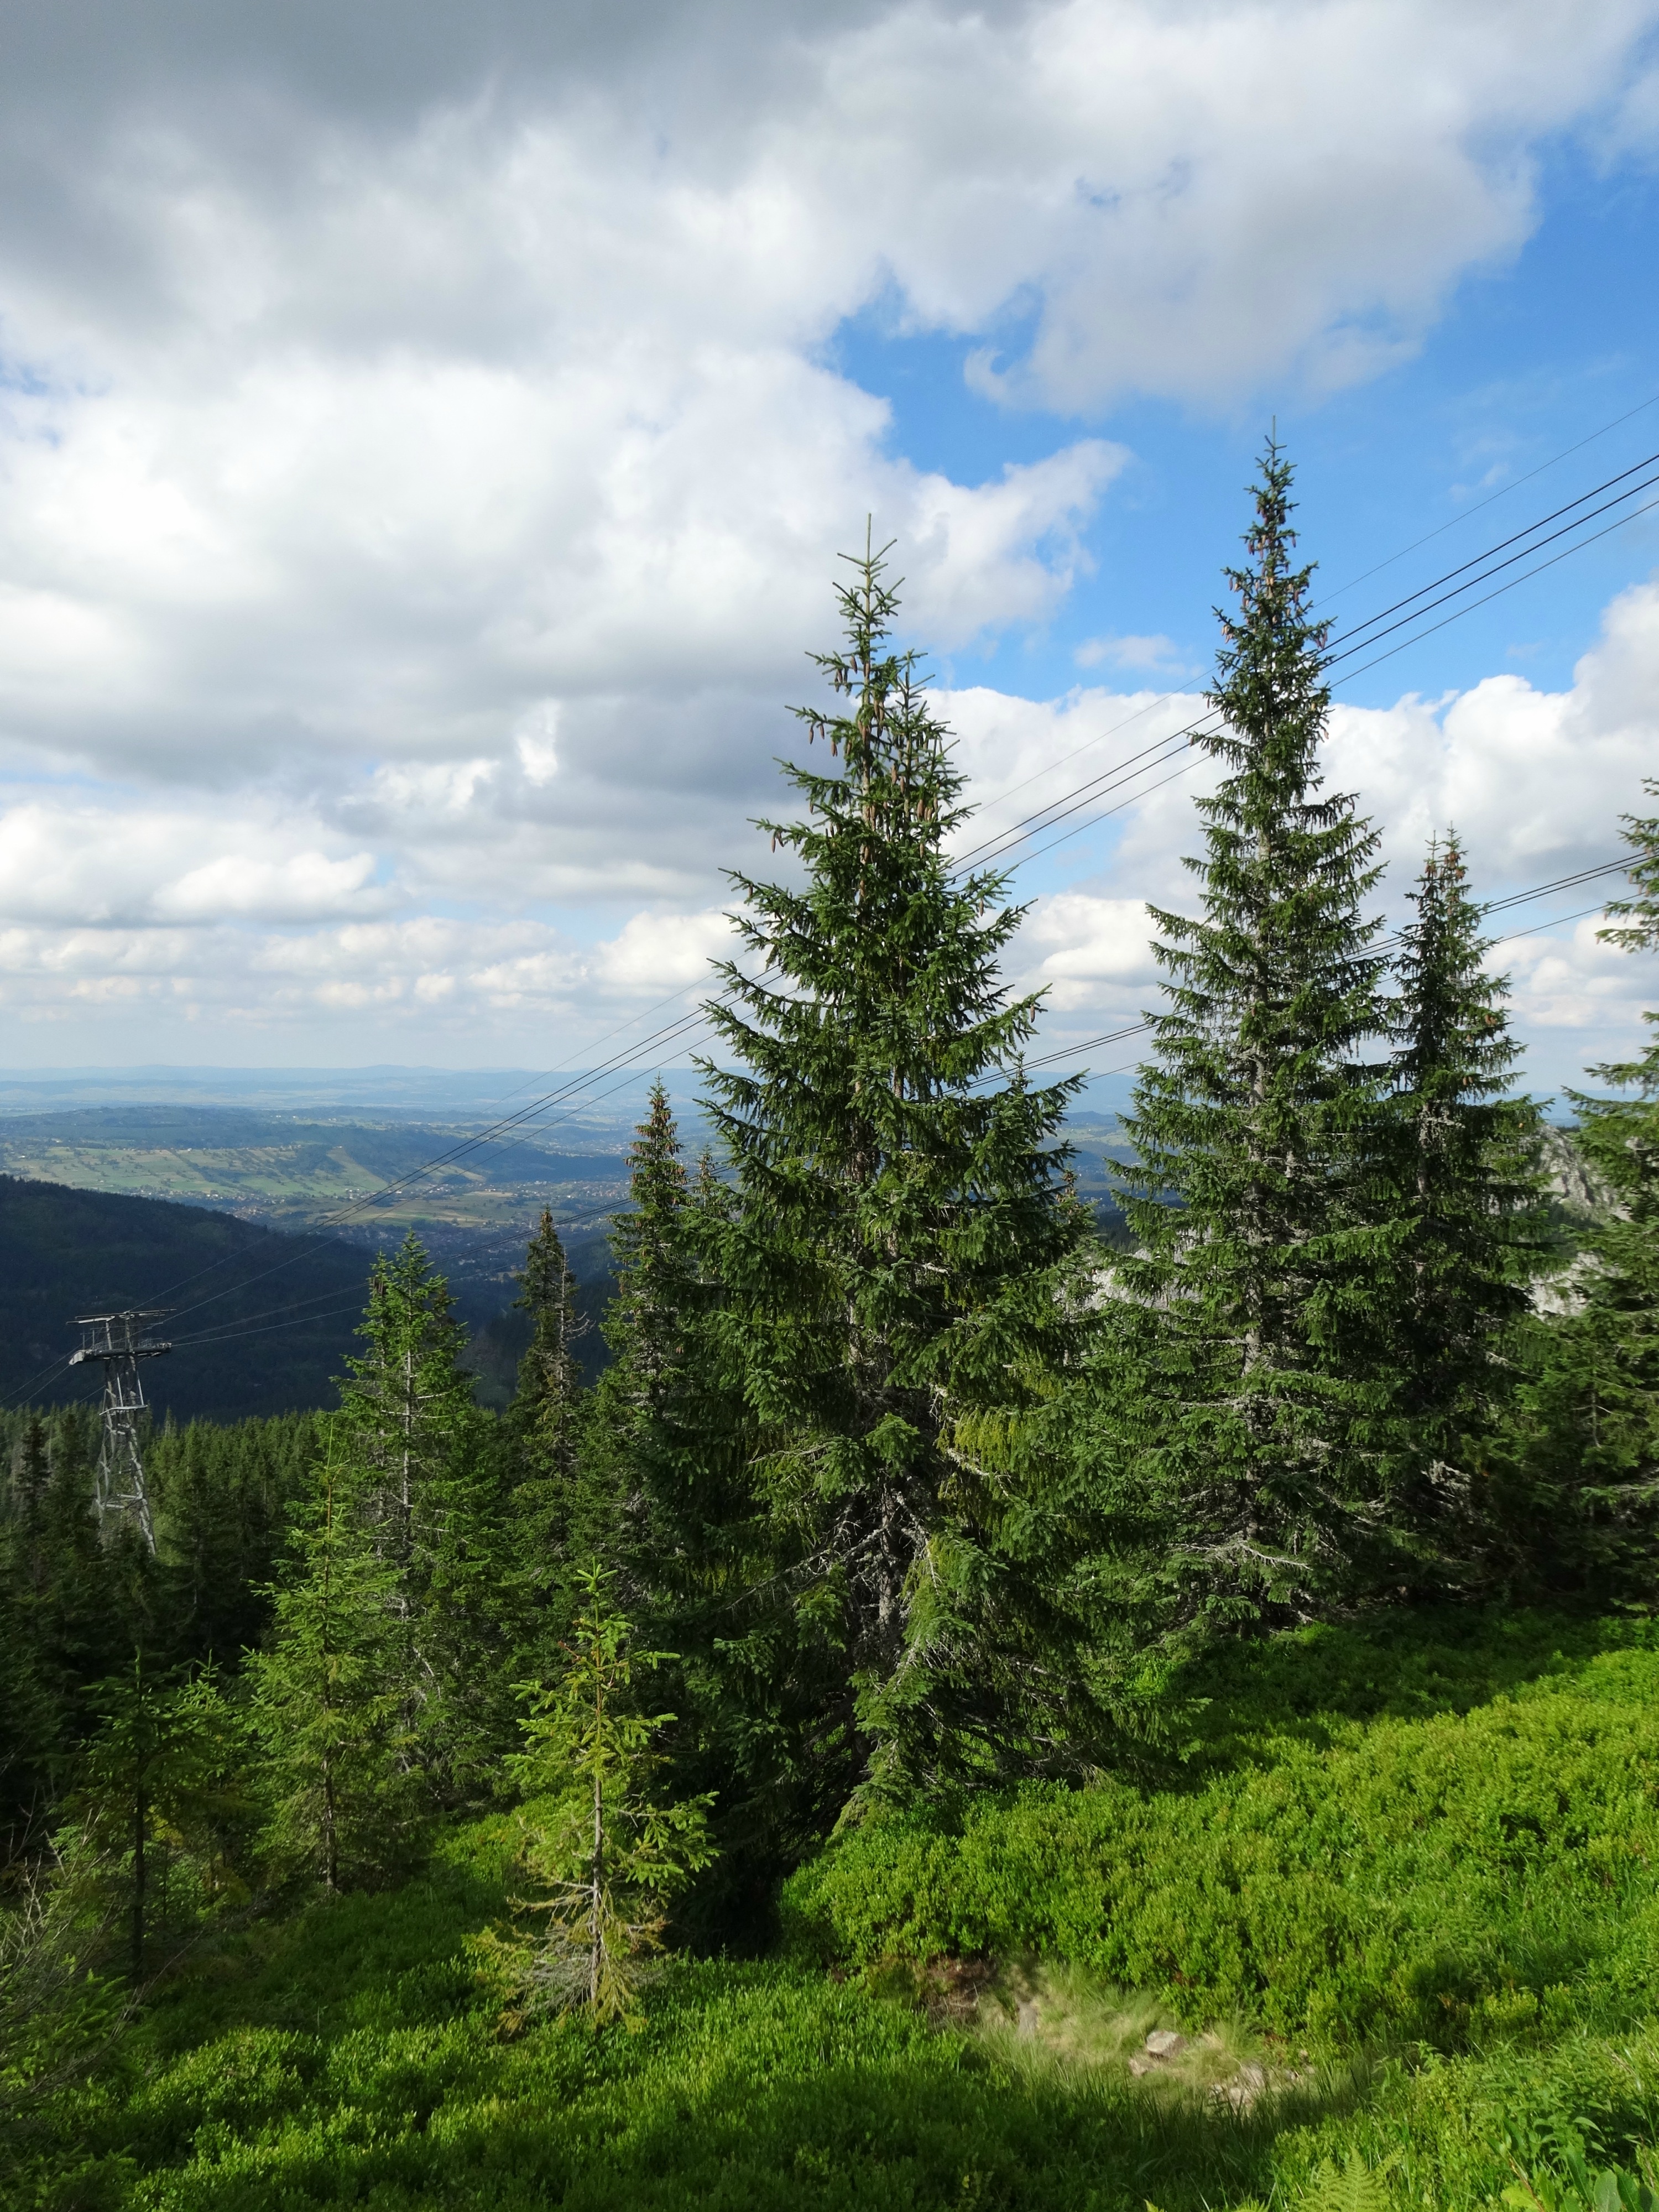
landscape, tree, forest, wilderness, mountain, plant, trail, meadow, hill, mountain range, fir, ridge, conifer, spruce, mountains, poland, woodland, habitat, larch, ecosystem, tatry, biome, natural environment, woody plant, mountainous landforms, temperate broadleaf and mixed forest, temperate coniferous forest, land plant